Silken Windhound

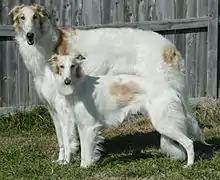
A Silken and a larger Borzoi

Silken Windhounds are intelligent and easily trained using rewards and affection in short, positive sessions. They will work eagerly and form strong relationships with their owners if treated well. Like many sighthounds, Silken Windhounds can slip out of buckle collars, so most owners favor semi-slip collars.